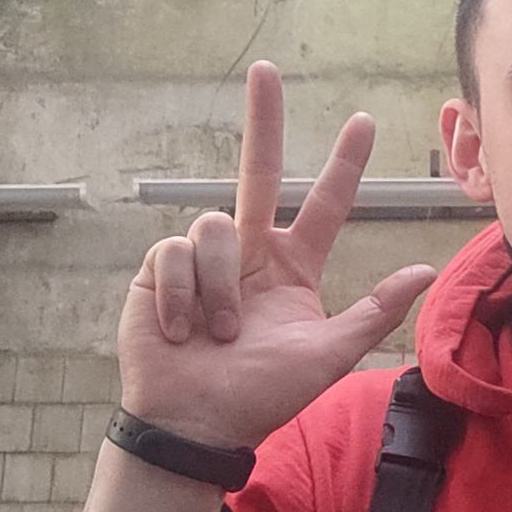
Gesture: three2